2021–22 EuroCup Basketball

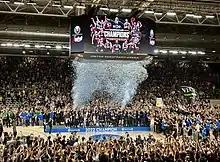
Virtus Segafredo Bologna celebrating the victory

The 2021–22 EuroCup Basketball season was the 20th season of Euroleague Basketball's secondary level professional club basketball tournament. It was the 14th season since it was renamed from the ULEB Cup to the EuroCup, and the sixth season under the title sponsorship name of 7DAYS.